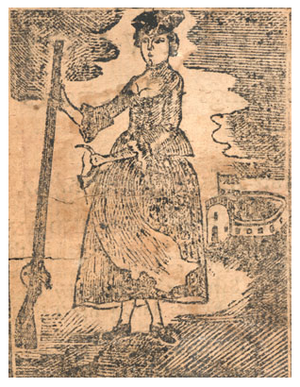
Mary Rowlandson est une colon américaine qui fut capturée par des Amérindiens lors de la Guerre du Roi Philip. Elle fut gardée en captivité pendant 11 semaines, avant d'être libérée contre une rançon. Elle en écrivit par la suite un récit, The Sovereignty and Goodness of God: Being a Narrative of the Captivity and Restoration of Mrs. Mary Rowlandson, dans lequel elle raconte ses épreuves, la brutalité et la bestialité qu'elle voit dans ses ravisseurs, bien que ceux-ci ne l'aient pas violée. C'est le premier texte de ce qui allait devenir un genre à part entière dans la littérature américaine, le récit de captivité.